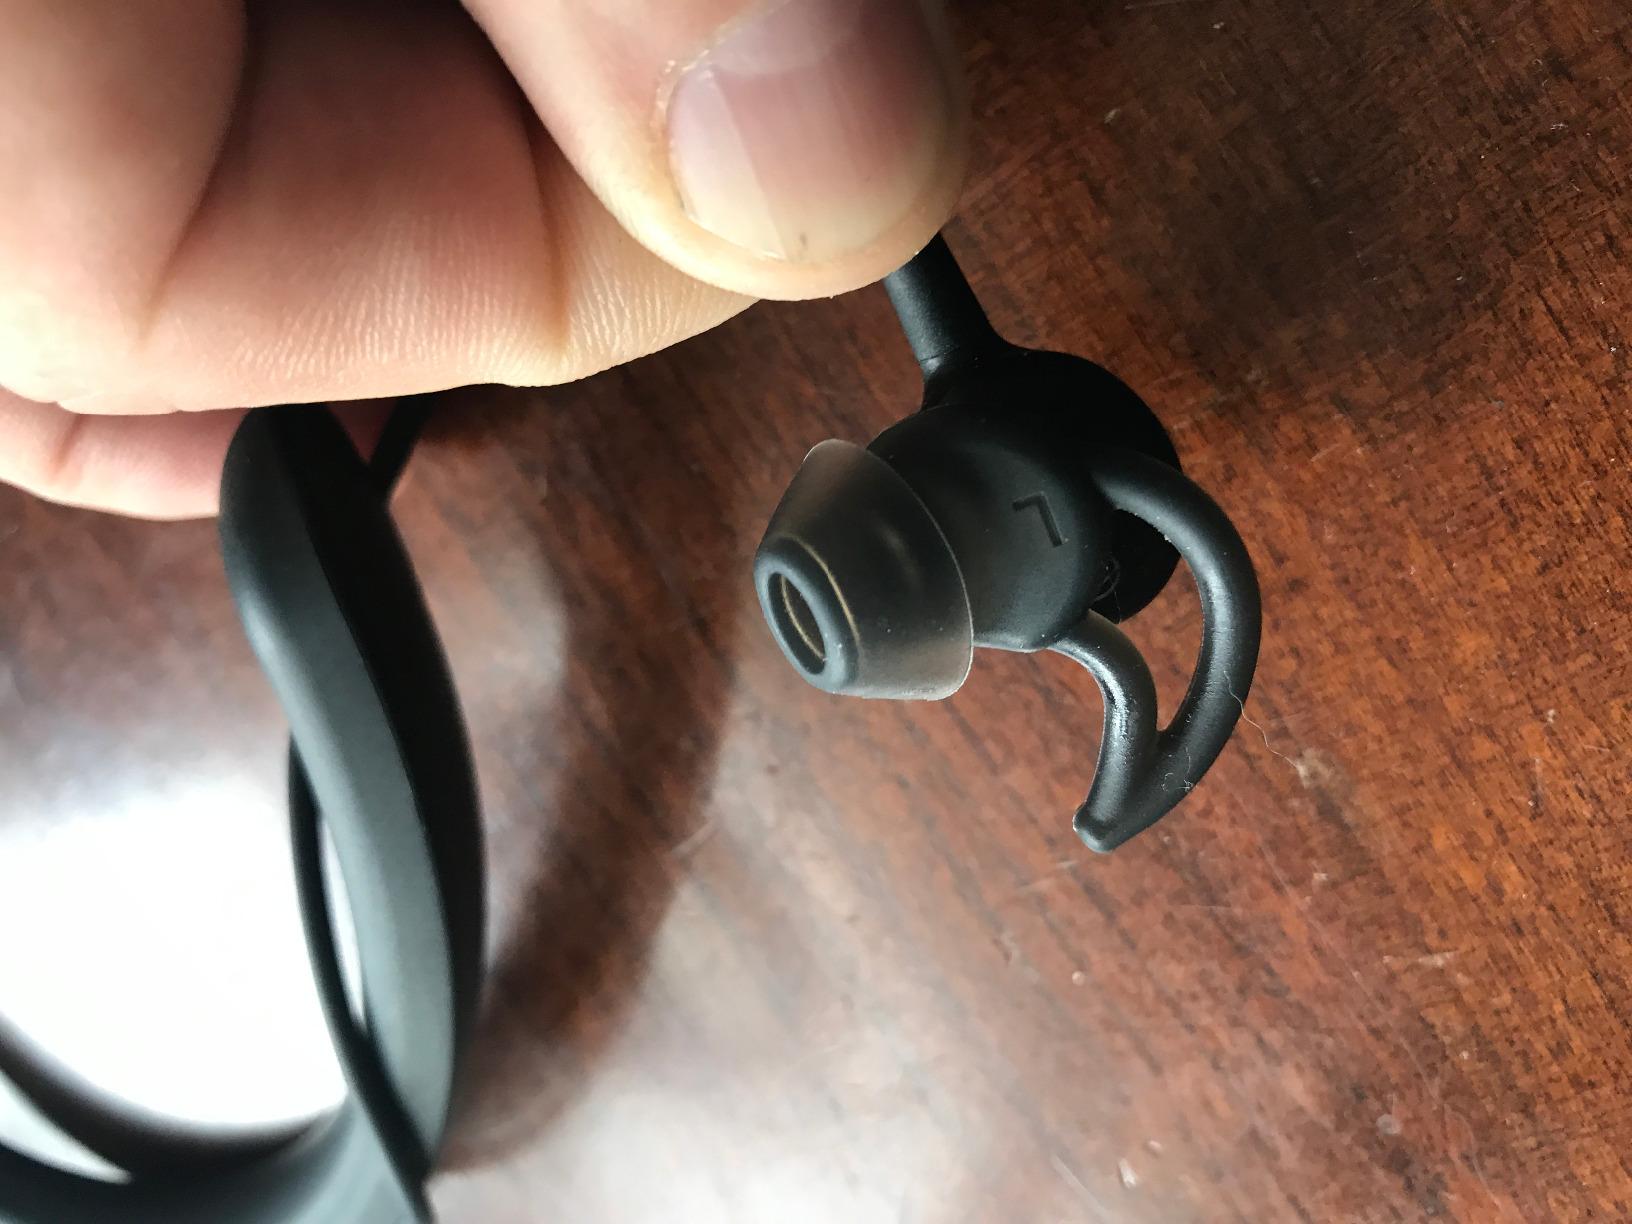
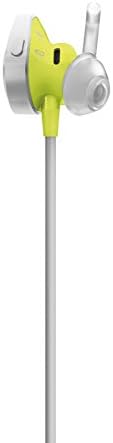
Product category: headphones
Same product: no